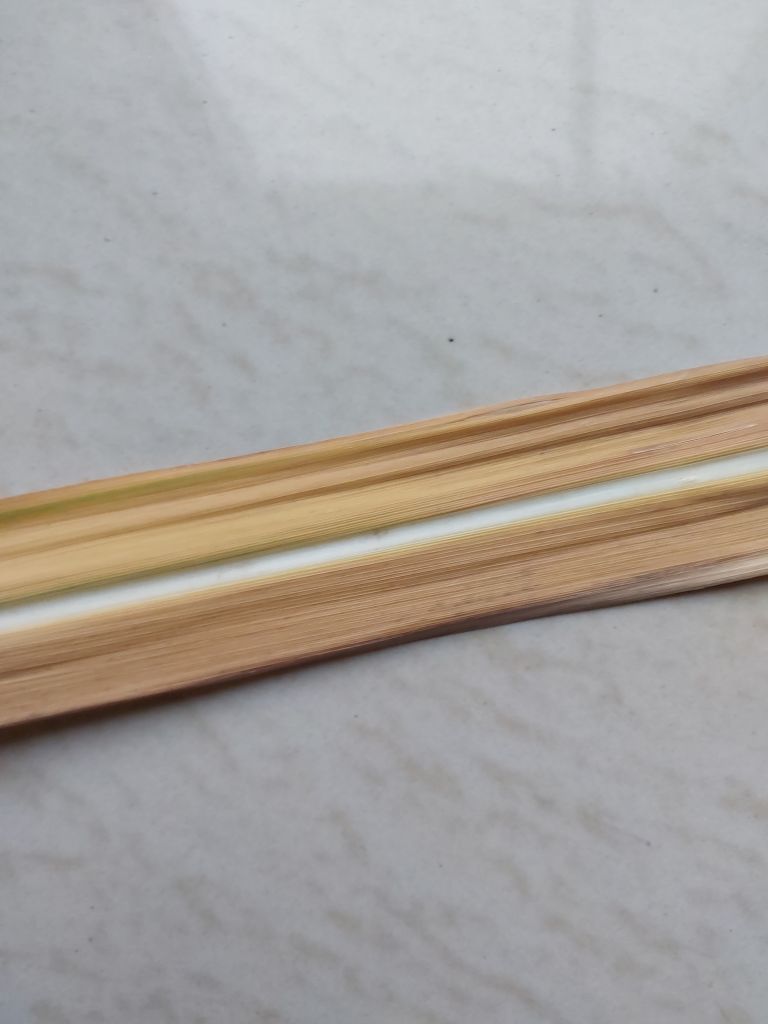
Label: Dried